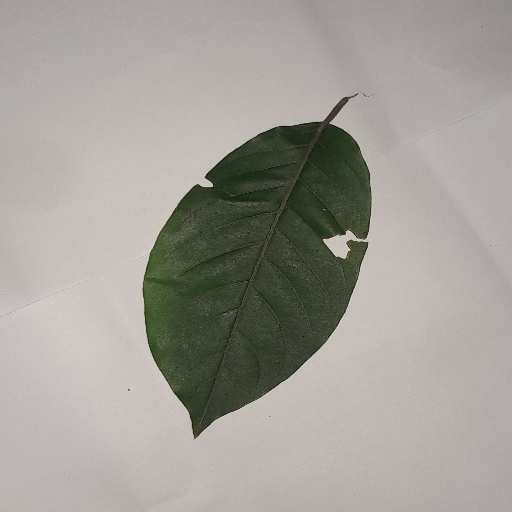
Species: HariTaki
Leaf condition: Shot Hole